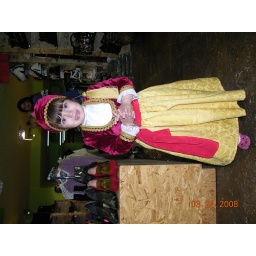
Little girl in traditional Greek dress